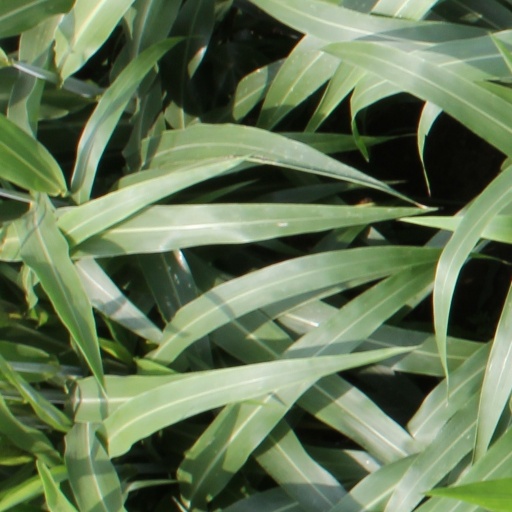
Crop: sorghum